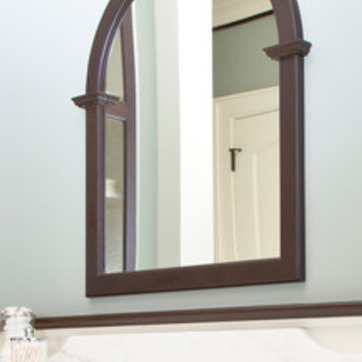
Material: mirror